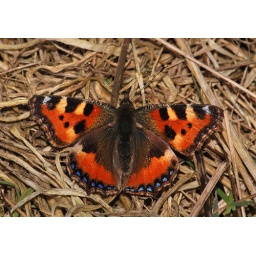
the 1st butterfly of the year, fresh out of its hibernation, basking in a field in bridgnorth